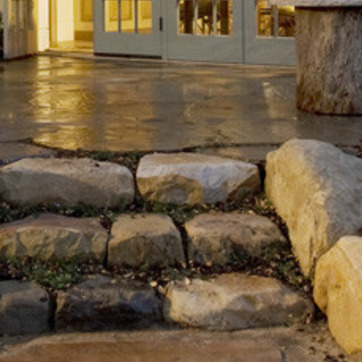
Material: stone